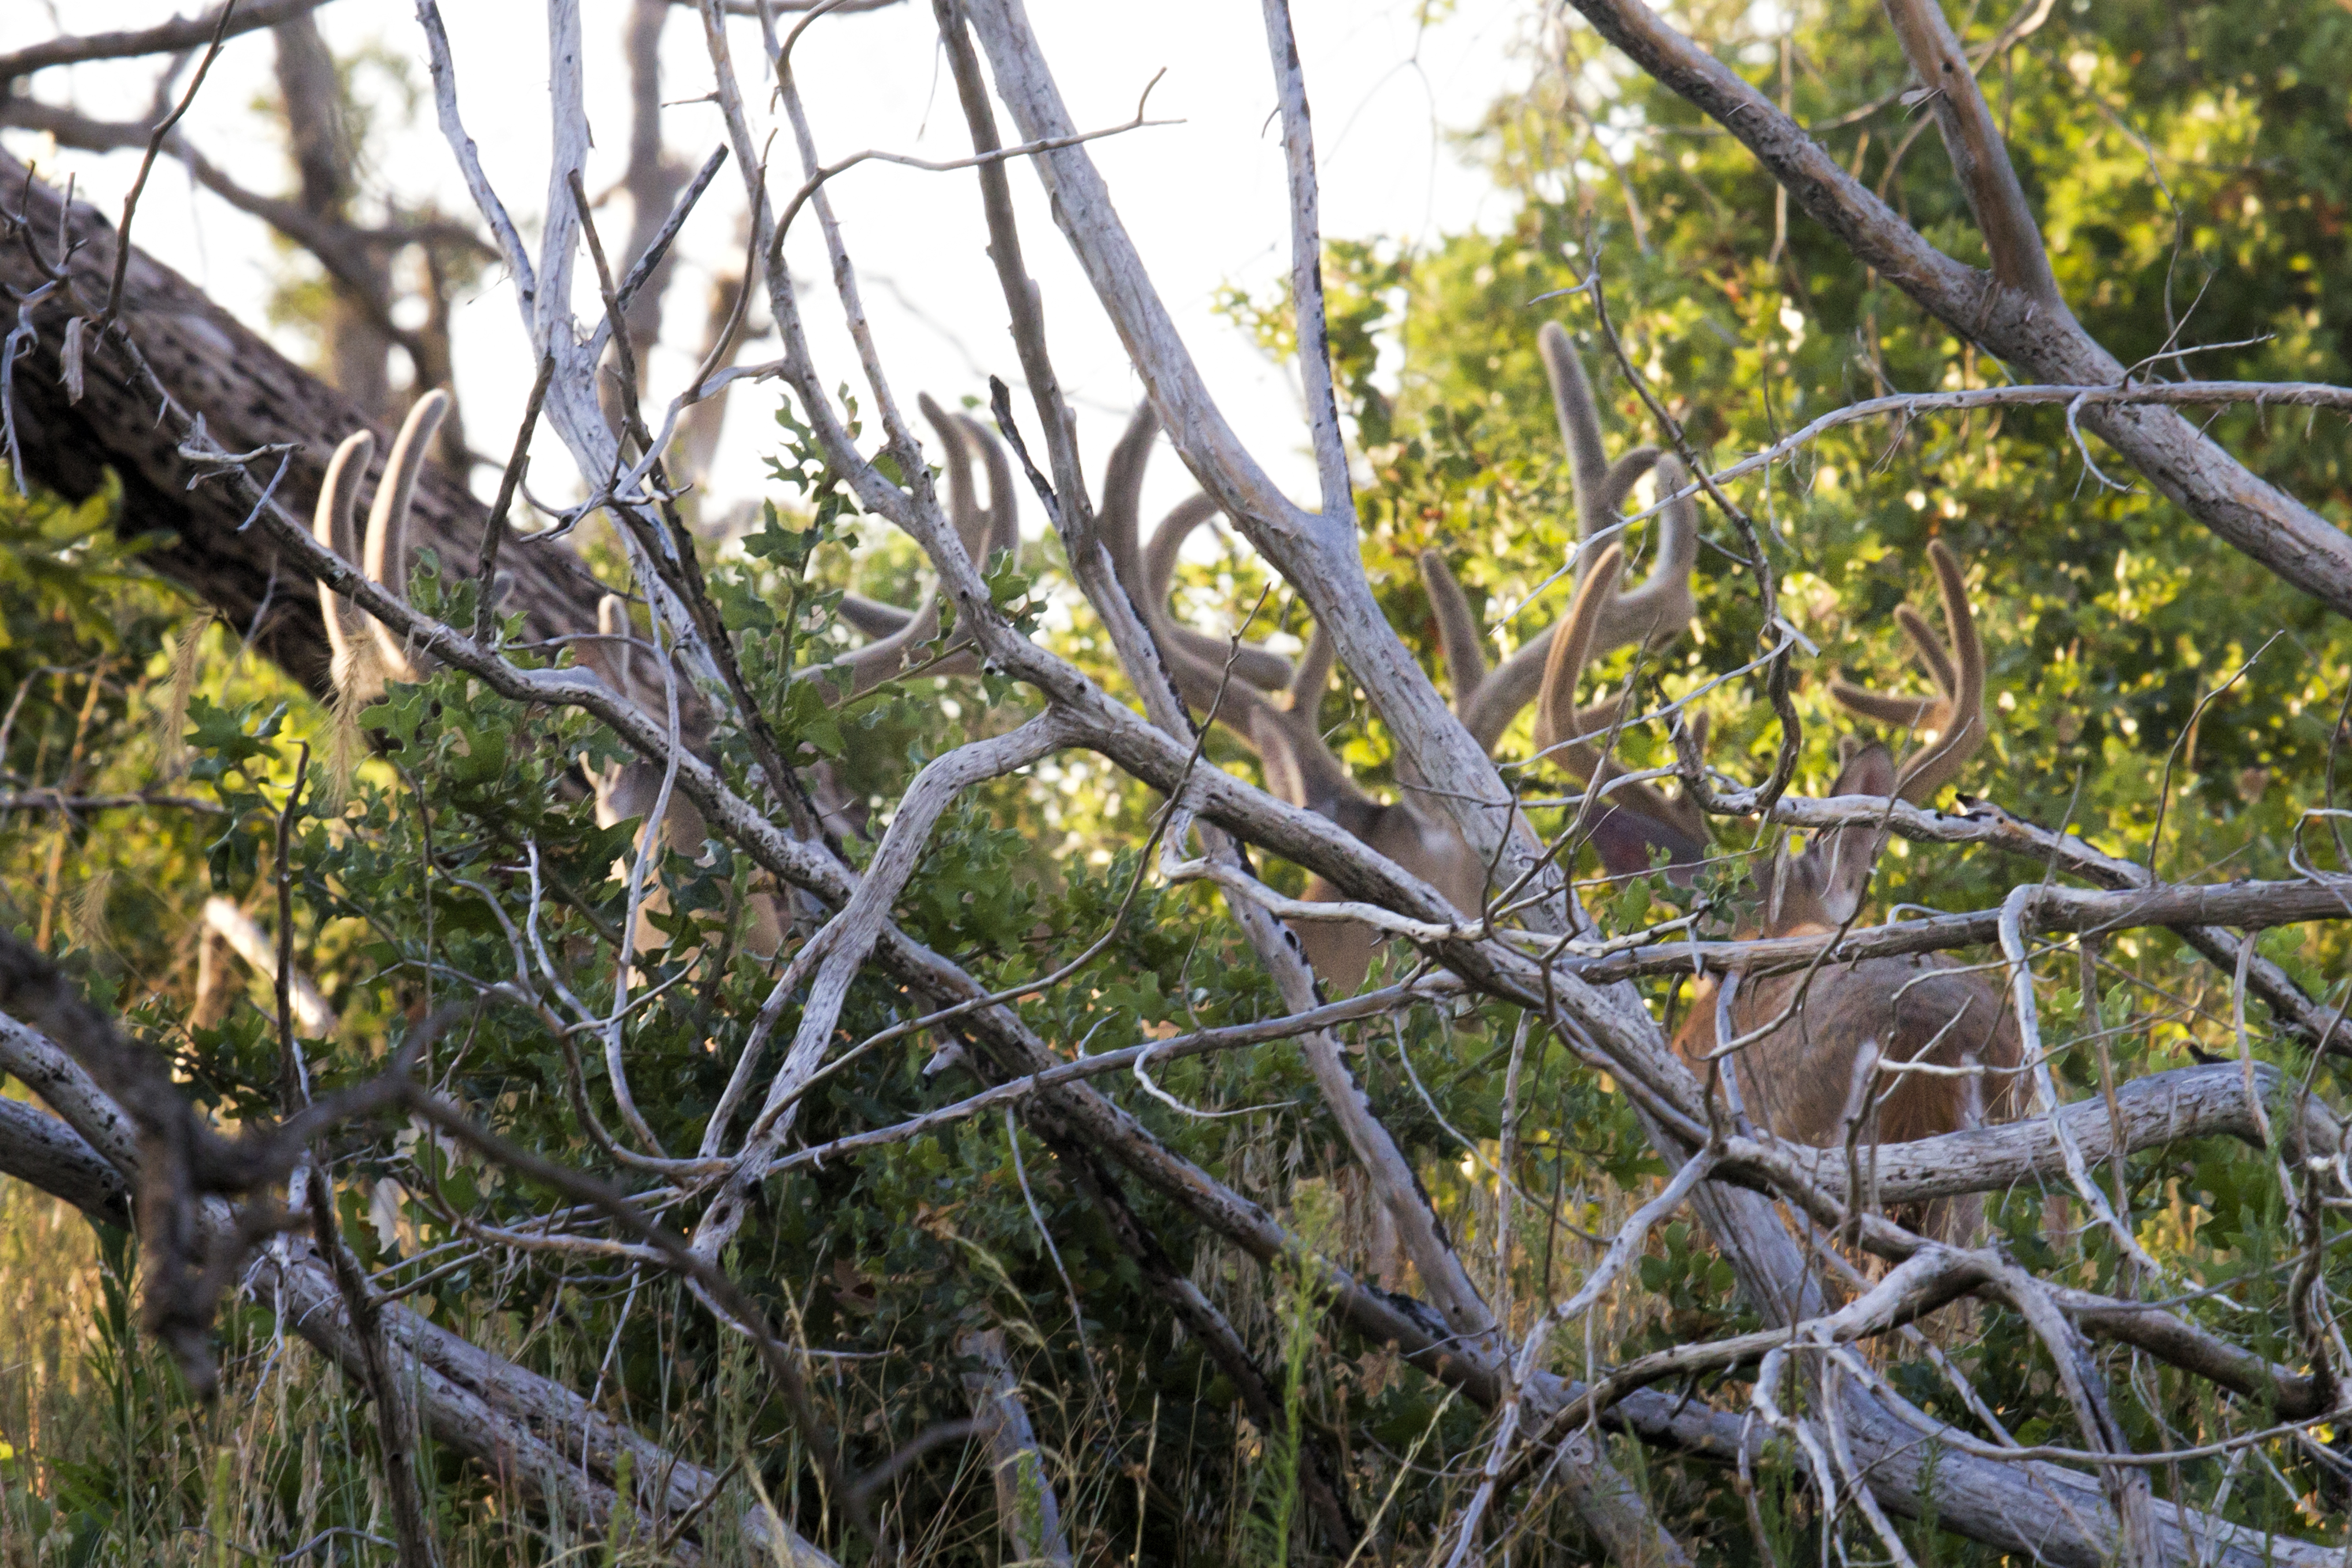
tree, nature, forest, branch, plant, sunlight, leaf, flower, wildlife, deer, spring, autumn, rack, flora, season, antler, rainforest, whitetaileddeer, oklahoma, woodland, habitat, buck, larrysmith, wichitamountains, natural environment, woody plant